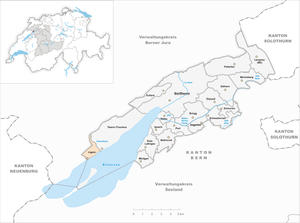
Gléresse, appelée Ligerz en allemand, est une commune suisse du canton de Berne, située dans l'arrondissement administratif de Bienne, au bord du lac de Bienne.